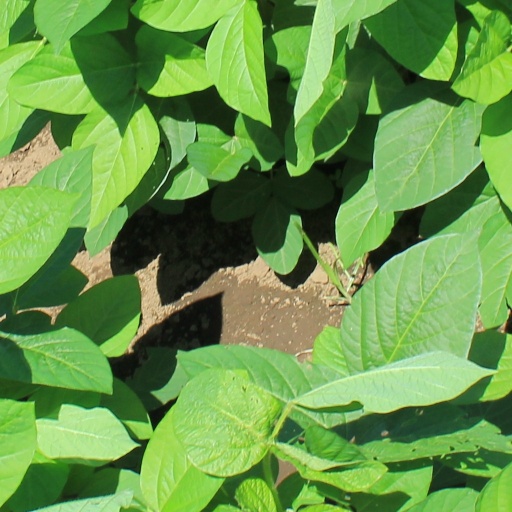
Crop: soybean